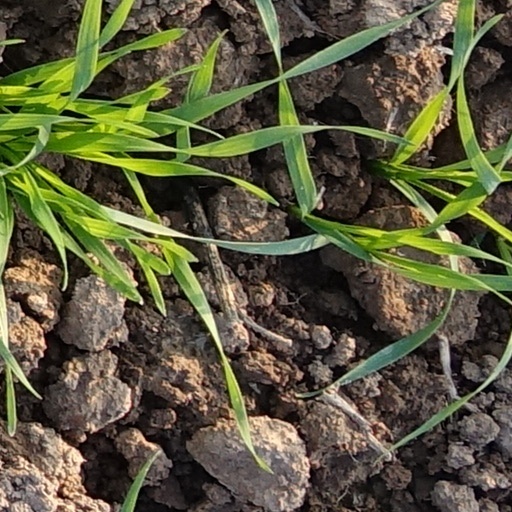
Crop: wheat